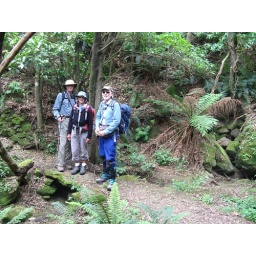
Milanesia Beach Turnoff to Moonlight Head: Axel, Jan, and John on a small stone bridge in a lush narrow valley